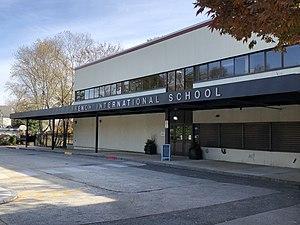
École française internationale de Philadelphie
Bala Cynwyd est une localité non incorporée du sud-est de la Pennsylvanie, aux États-Unis.
L'École française internationale de Philadelphie est un établissement scolaire bilingue situé à Bala Cynwyd, Pennsylvanie. Elle dispense un programme allant de la maternelle à la classe de 4ᵉ qui est accrédité à la fois par le ministère de l'Éducation nationale et la Middle States Association of Colleges and Schools.